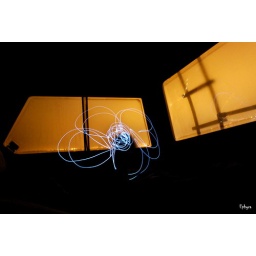
uma flor azul que nasceu numa autocaravana... a blue flower that was born in a caravan ... Peniche